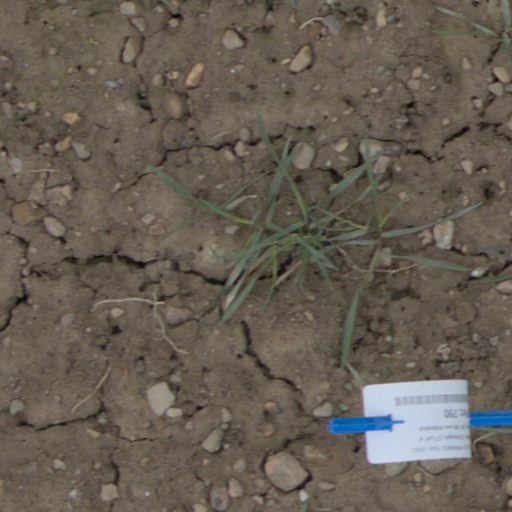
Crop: wheat